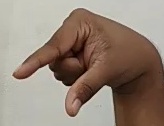
ASL sign: Q